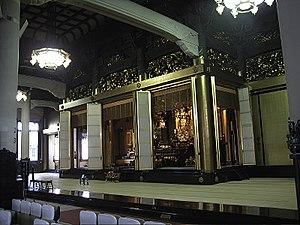
Le Tsukiji Hongan-ji, parfois romanisé de façon archaïque en Hongwan-ji, est un temple bouddhiste de l'école Jodo Shinshu situé dans l'arrondissement de Tsukiji à Tokyo.